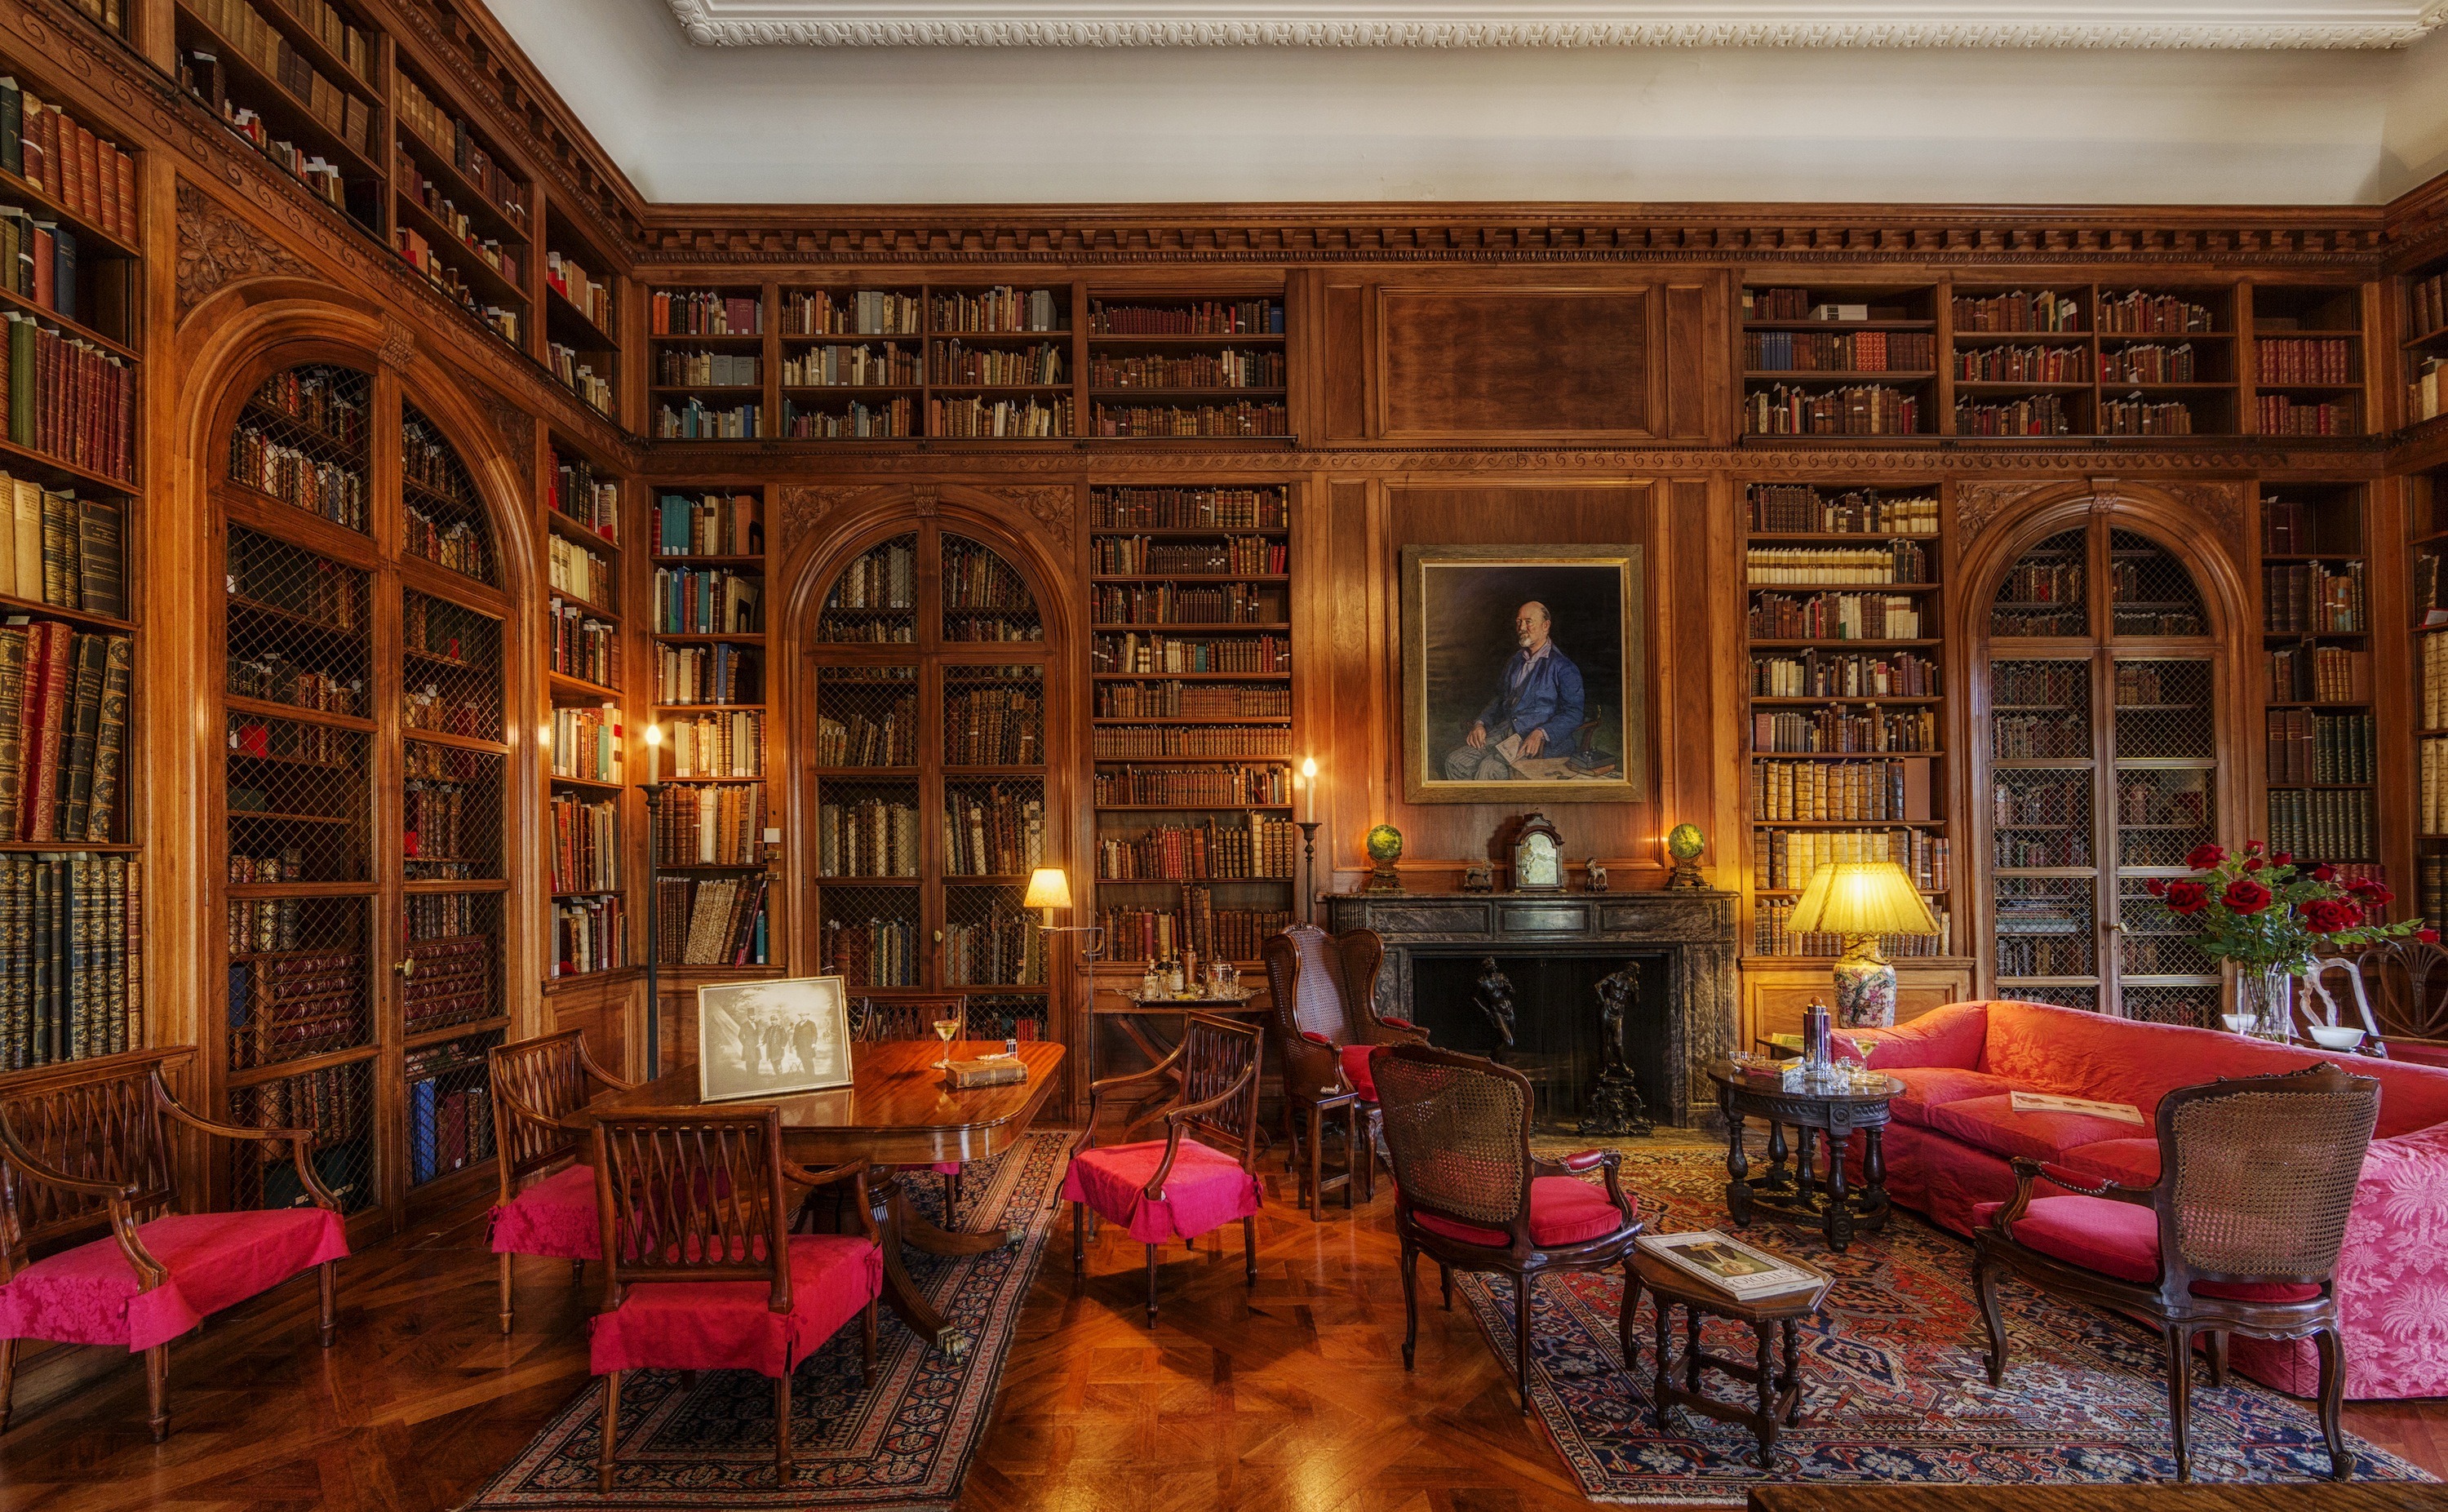
mansion, interior, building, palace, home, property, living room, furniture, room, decor, interior design, inside, hdr, lights, books, decorative, reflections, rich, estate, lobby, baltimore, maryland, luxurious, john work garrett library